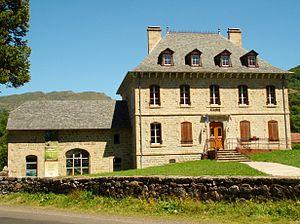
Mairie de Mandailles-Saint-Julien dans le Cantal
Mandailles-Saint-Julien est une commune française, située dans le département du Cantal en région Auvergne-Rhône-Alpes